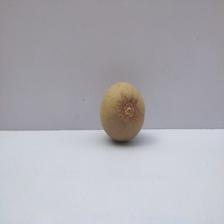
Size: Medium